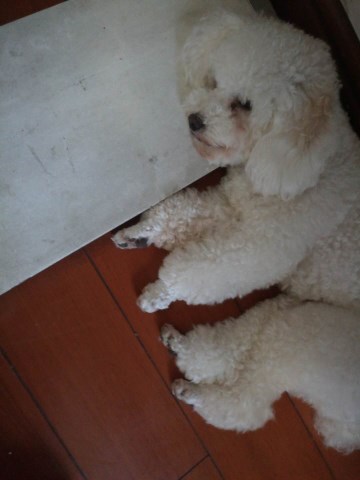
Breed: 7449-n000128-teddy